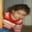
Label: girl